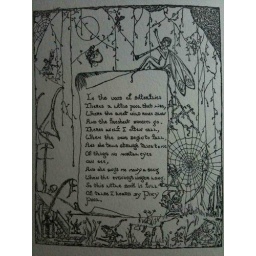
From a book of poems written by a little girl from ages 4 to 12.